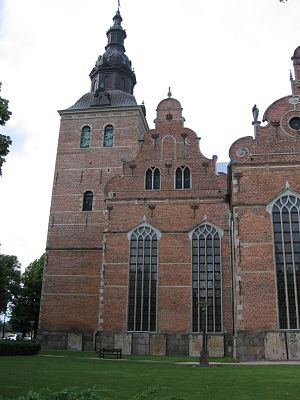
Kristianstad / Galleri
Kristianstad er en by i Skåne Län, Sverige. Byen har 40.145 indbyggere og er kommunesæde i Kristianstads kommun med 83.191 indbyggere. Byen var indtil 1997 residensby i Kristianstads Län. Den er nu sæde for Region Skånes administration. Byens navn udtales på svensk [kri'ɧansta].